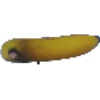
Label: Banana 1